Battle of Roatán

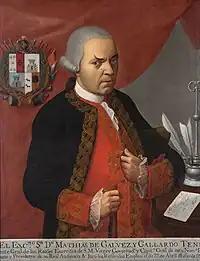
Guatemalan Governor Matías de Gálvez

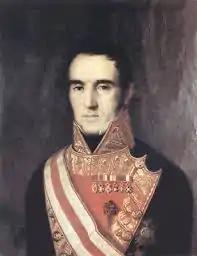
Enrique MacDonell

The Spanish fleet arrived off Roatán at 6:00 am on March 13, and after its defenders fired several ineffectual cannon shots, the "Santa Matilde" and the other ships anchored out of range. At 8 am Gálvez sent in his English-speaking second-in-command on the "Santa Matilde", Enrique MacDonell, to request the surrender of the island's defenders. The defenders asked for six hours to consider their options, which Gálvez granted. After that time had elapsed, MacDonell came back with word that the defenders refused to surrender and were prepared to stand their ground "to the death." The Spanish were not surprised, as their sailors had noticed the English appeared to be preparing defenses during grace period. An immediate attack was not possible due to high winds and rough seas, so Gálvez then held council of his 11 officers, and a plan of attack was formulated.